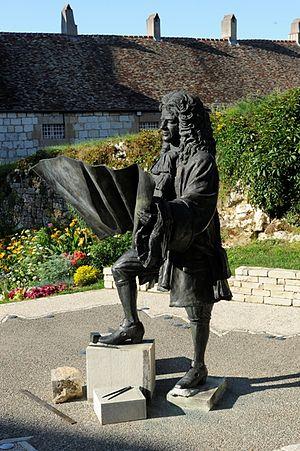
Statue Vauban
Cet article recense les œuvres d'art dans l'espace public du Doubs, en France.
La Citadelle de Besançon est une place forte surplombant la ville de Besançon, en Bourgogne-Franche-Comté. Elle constitue un des chefs-d'œuvre de Sébastien Le Prestre de Vauban, ingénieur militaire du roi Louis XIV. Son site est classé en 1924, puis l'édifice est classé au titre des monuments historiques par trois arrêtés de 1942 et 1944, et inscrit depuis le 7 juillet 2008 sur la liste du patrimoine mondial de l'UNESCO au sein des Fortifications de Vauban regroupant douze sites représentatifs du génie architectural de Vauban.
Besançon est riche des nombreuses fontaines et sculptures réparties dans différents quartiers de la ville. Aux sculptures décoratives et commémoratives s'ajoutent les fontaines dont les plus anciennes ont perdu leur rôle social pour devenir ornementales. Des cadrans solaires, fresques et trompe-l'œil décorent aujourd'hui façades et fenêtres.